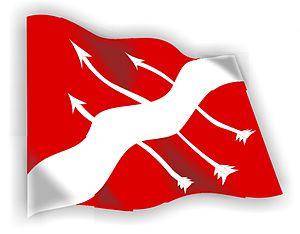
São Sebastião do Passé est une municipalité brésilienne de l'État de Bahia et la Microrégion de Catu.